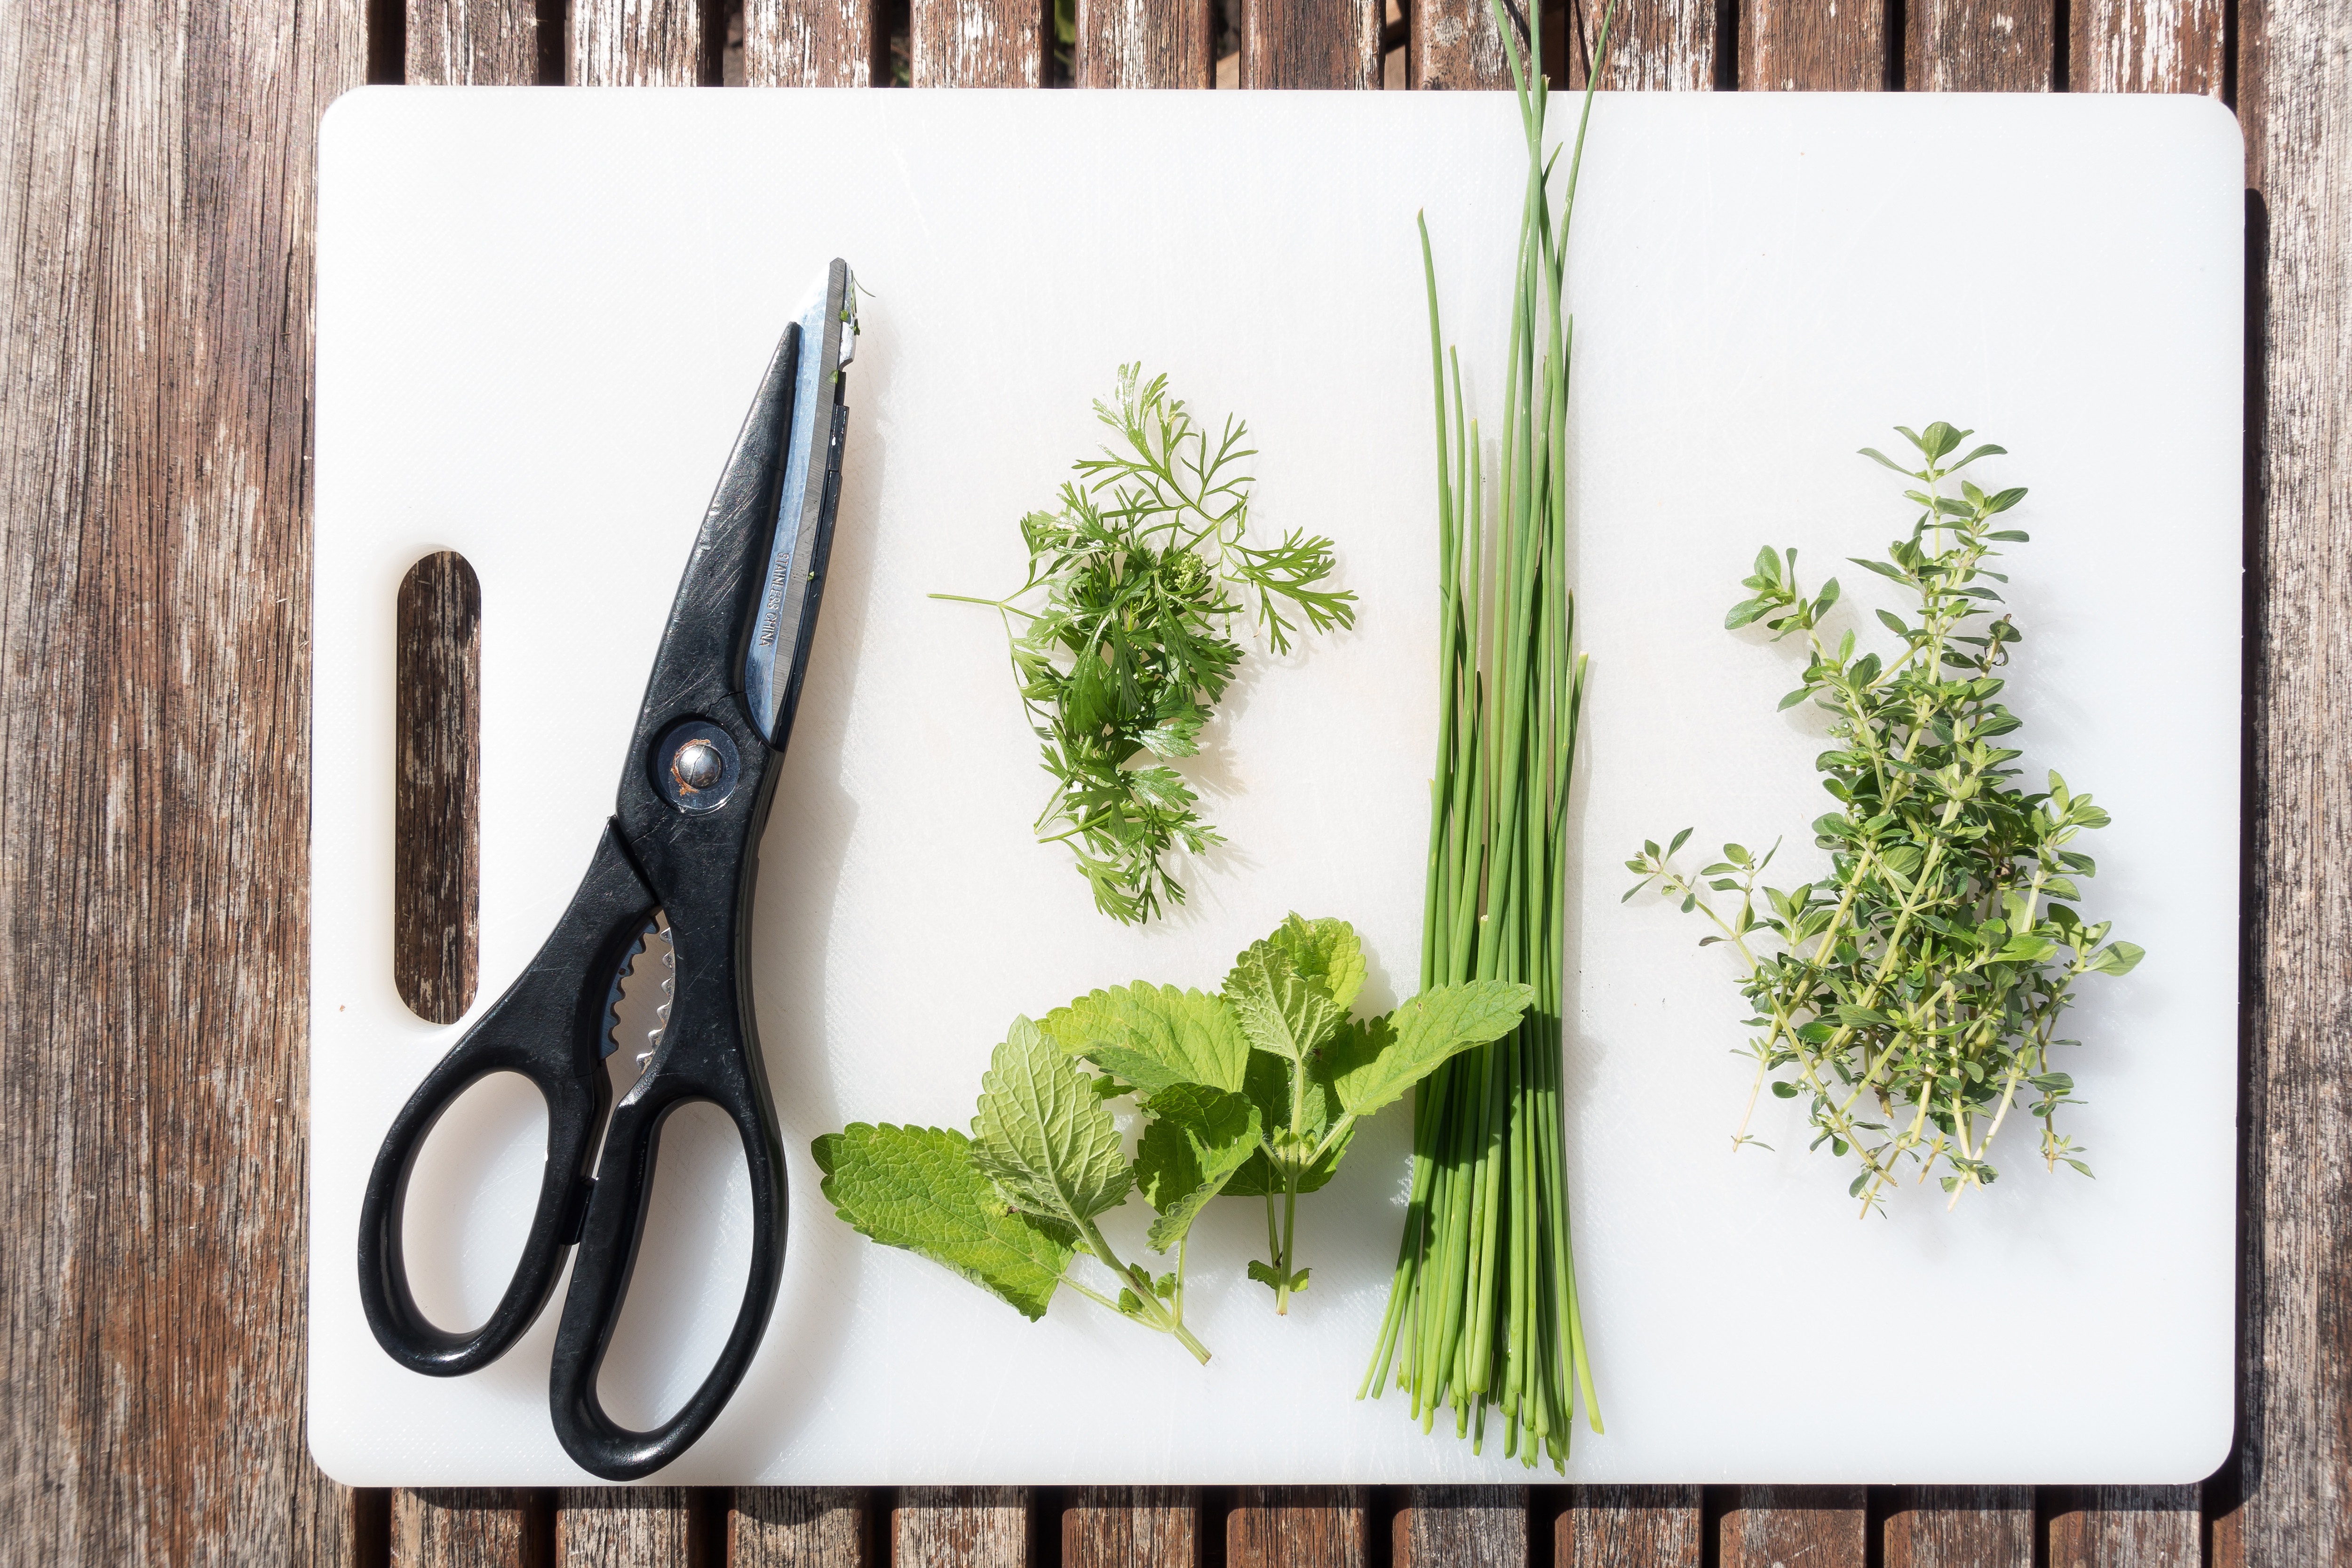
scissors, herb, plant, cutting board, vegetable, parsley, fennel, ingredient, leaf vegetable, fines herbes, food, rosemary, parsley family